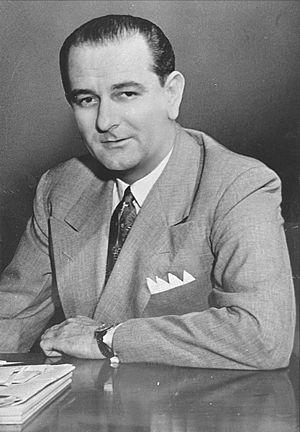
Depuis son admission à l'Union, le 29 décembre 1845, l'État du Texas élit deux sénateurs, membres du Sénat fédéral.